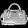
Label: Bag